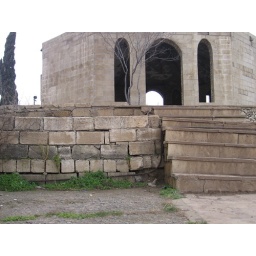
building by the everburning fire mountain